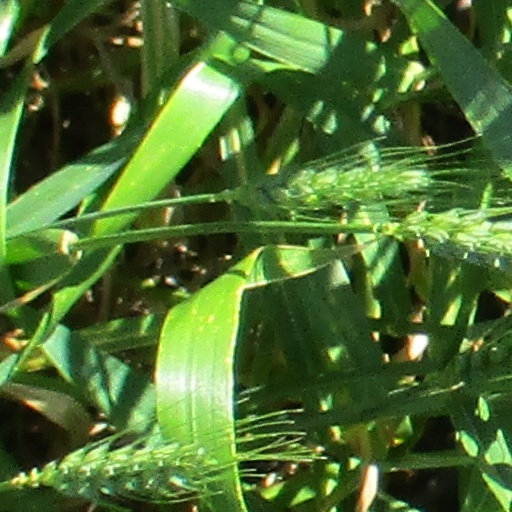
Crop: wheat